Image macro

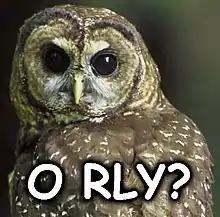
An image of the O RLY owl using the Comic Sans font.

Cats and other animals in general have been a popular choice for images with humorous captions since the mid-2000s. Some common animal-related image macros include lolcats, every time you masturbate... God kills a kitten, O RLY?, Doge and Grumpy Cat.